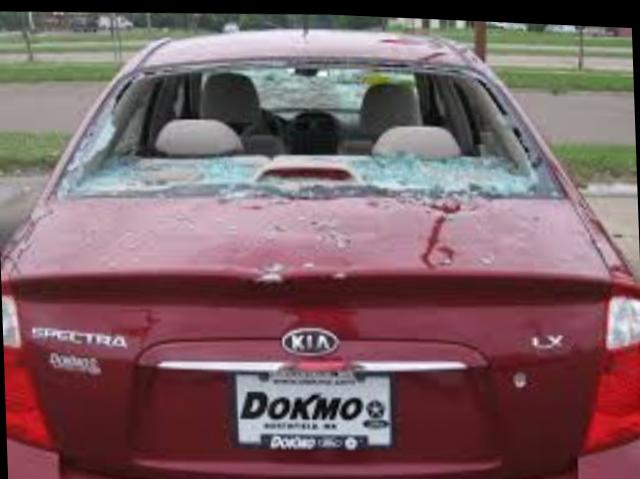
Aucun dommage détecté.
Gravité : aucun